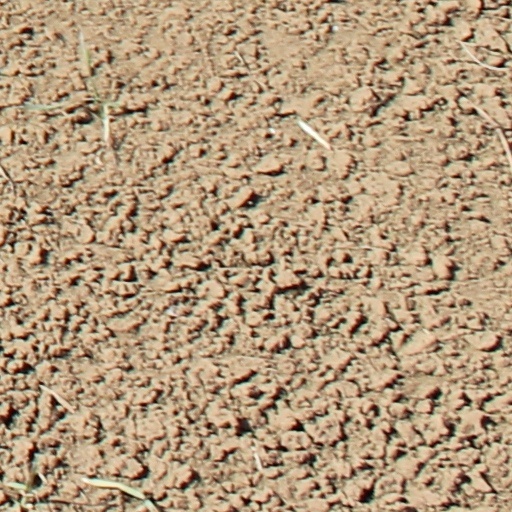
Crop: wheat